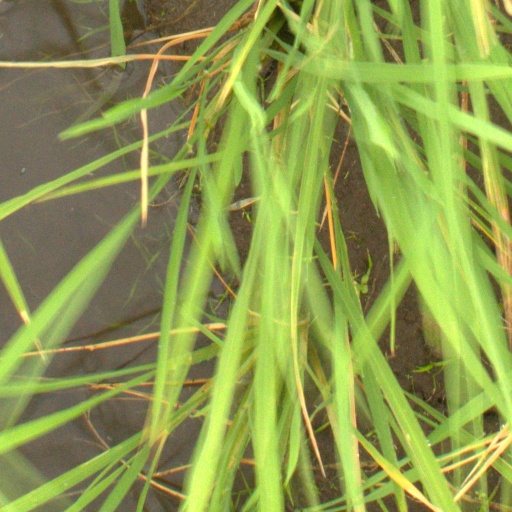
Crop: rice